Volčje, Bloke

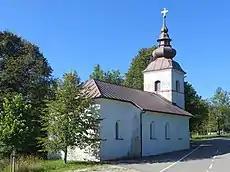
Saint Wolfgang's Church

The local church in the settlement is dedicated to Wolfgang of Regensburg and belongs to the Parish of Bloke.